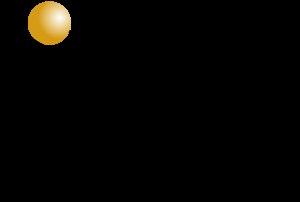
En physique, l'axe de rotation est une ligne droite, théorique ou réelle, autour de laquelle tourne une surface ou un volume.